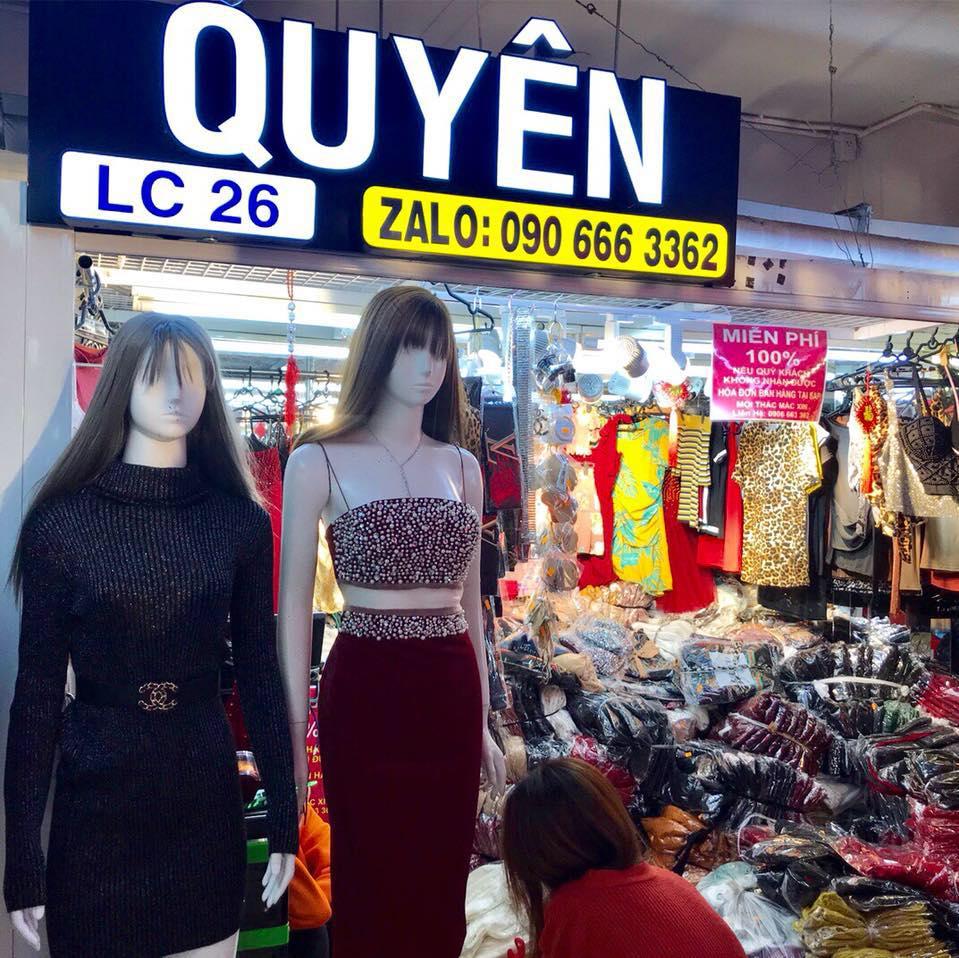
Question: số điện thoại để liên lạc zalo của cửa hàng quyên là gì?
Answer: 0906663362